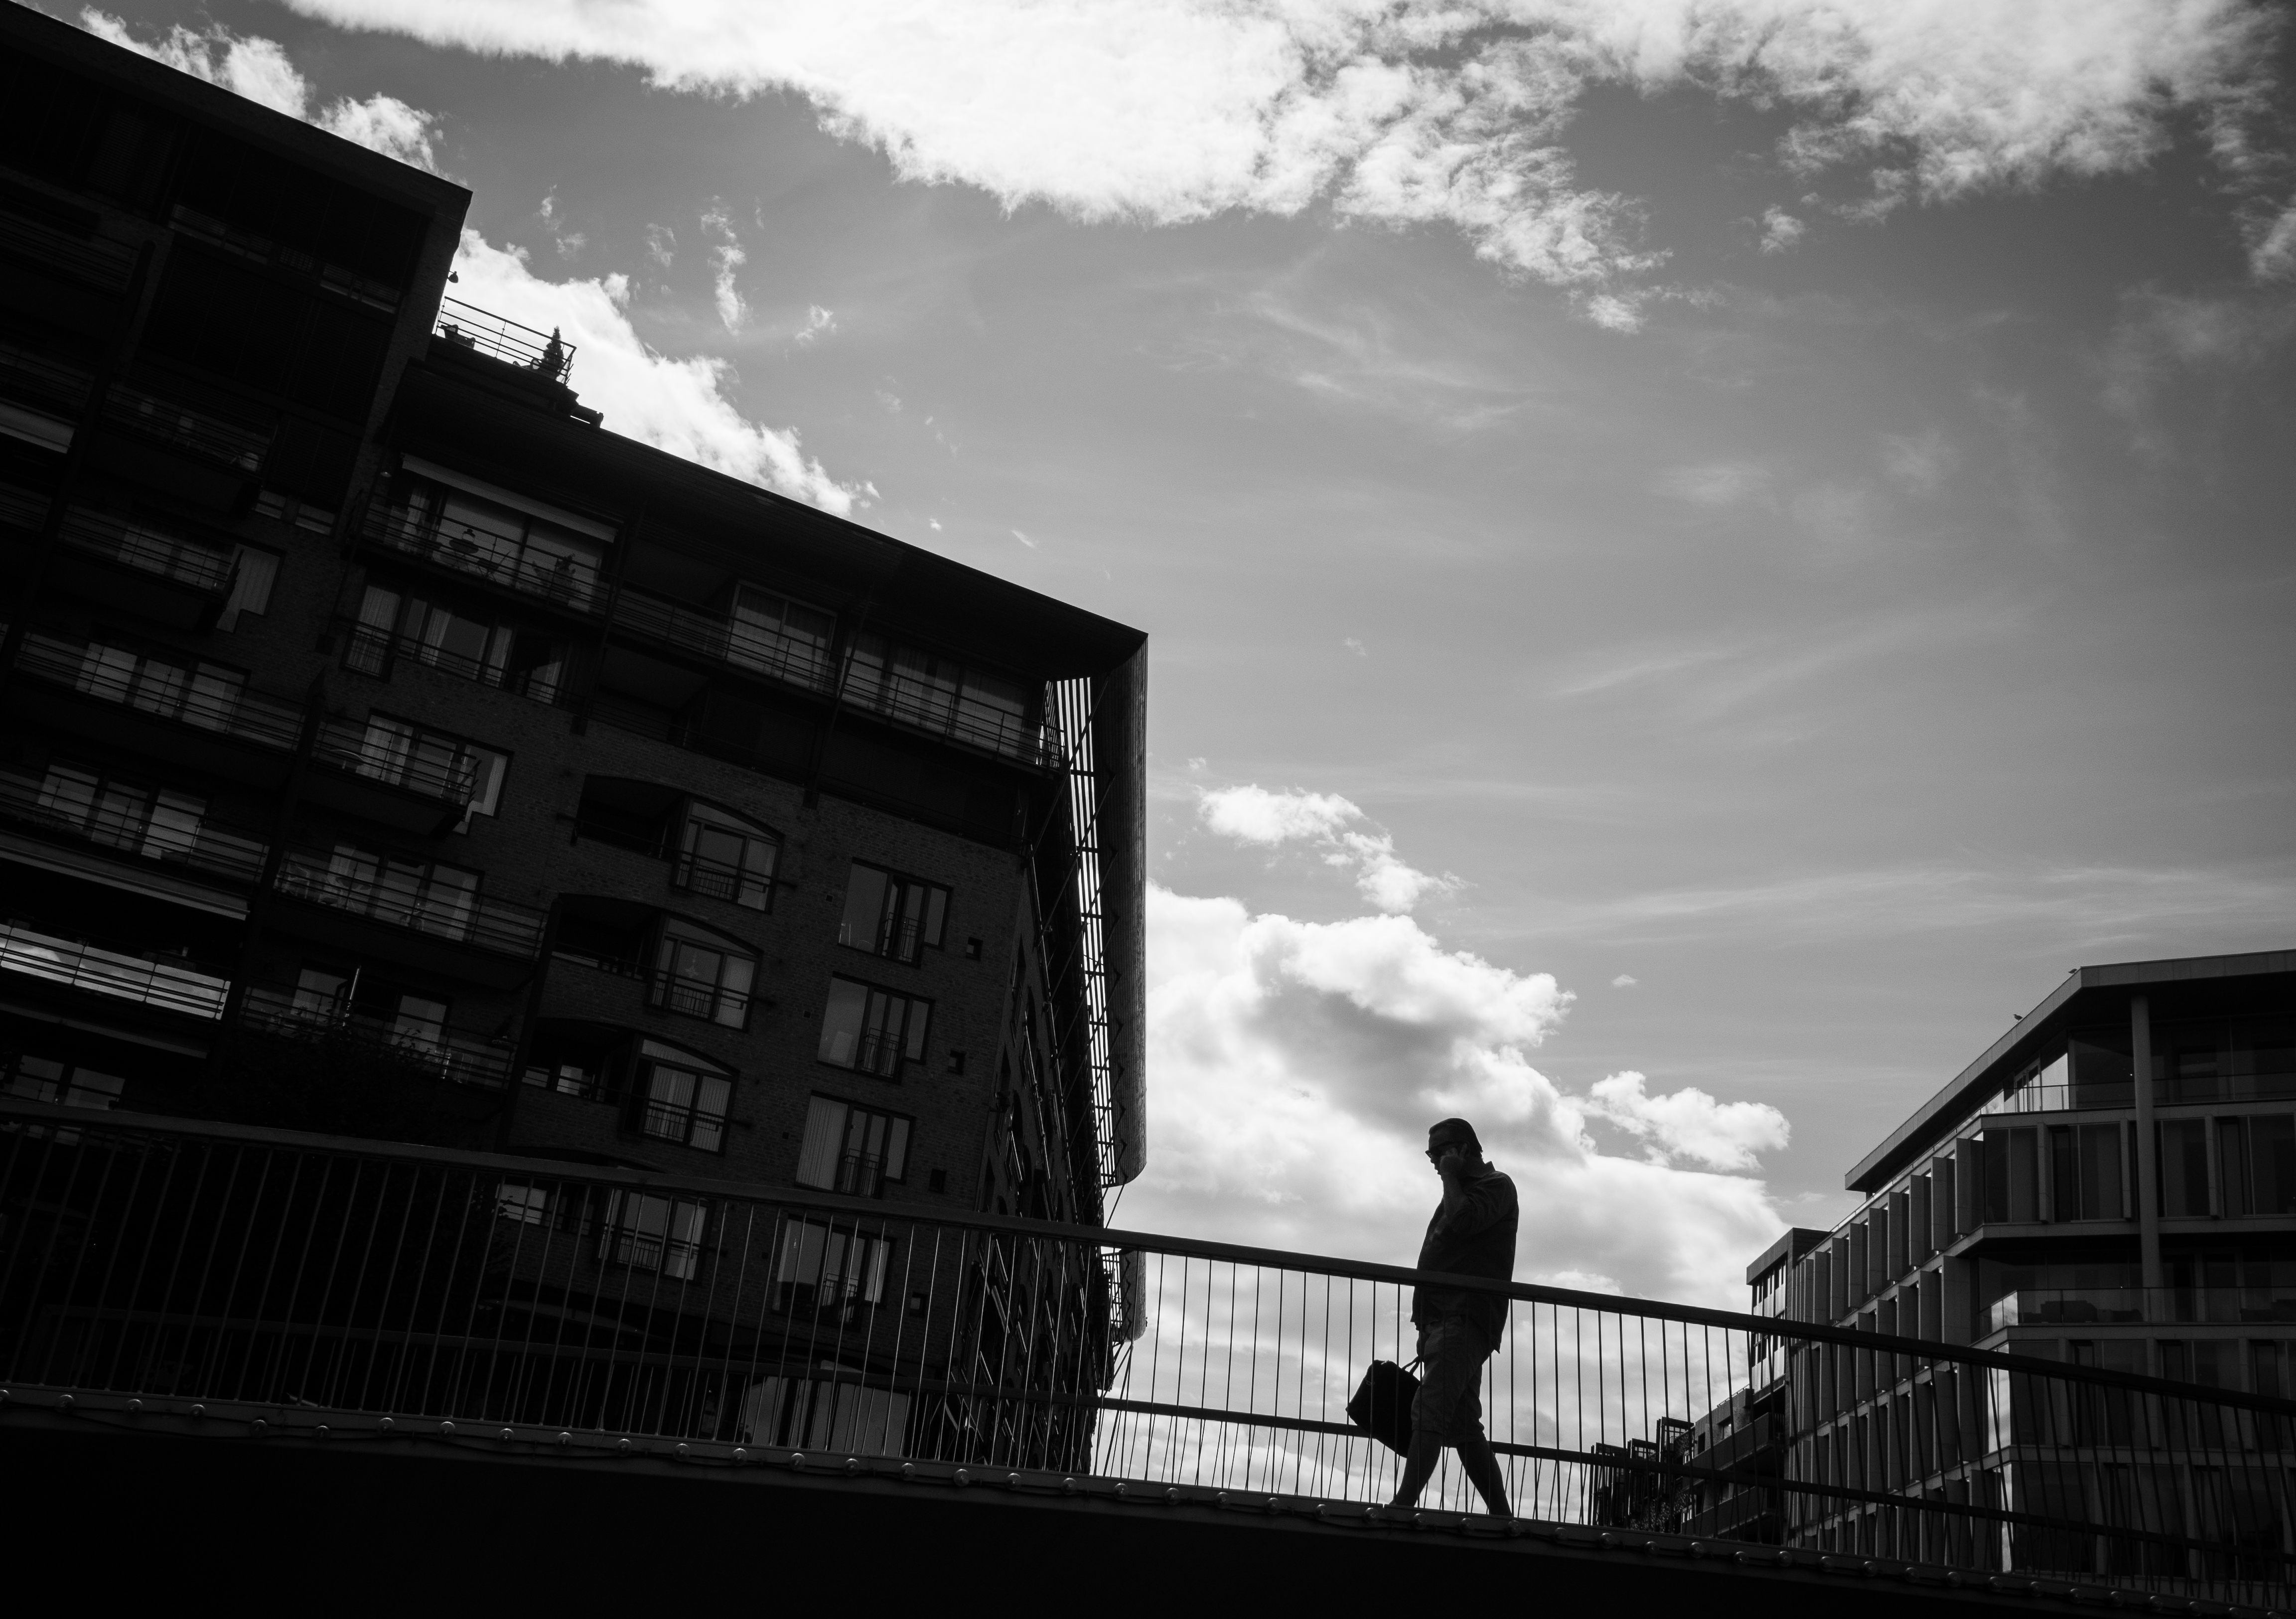
light, cloud, black and white, sky, white, street, photography, reflection, darkness, black, monochrome, streetphotography, flickr, thomas, olympus, omd, fuji, leica, monochrom, leuthard, hcb, thomasleuthard, urban area, monochrome photography, film noir